Dragon Gate (San Francisco)

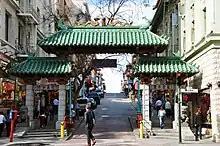
The gate in 2010

The Dragon Gate ("Chinatown Gate" on some maps) is a south-facing gate at the intersection of Bush Street and Grant Avenue, marking a southern entrance to San Francisco's Chinatown, in the U.S. state of California. Built in 1969 as a gift from the Republic of China (Taiwan) in the style of a traditional Chinese pailou, it became one of the most photographed locations in Chinatown, along with the older Sing Fat and Sing Chong buildings (at Grant and California).